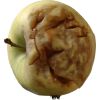
Label: Apple hit 1